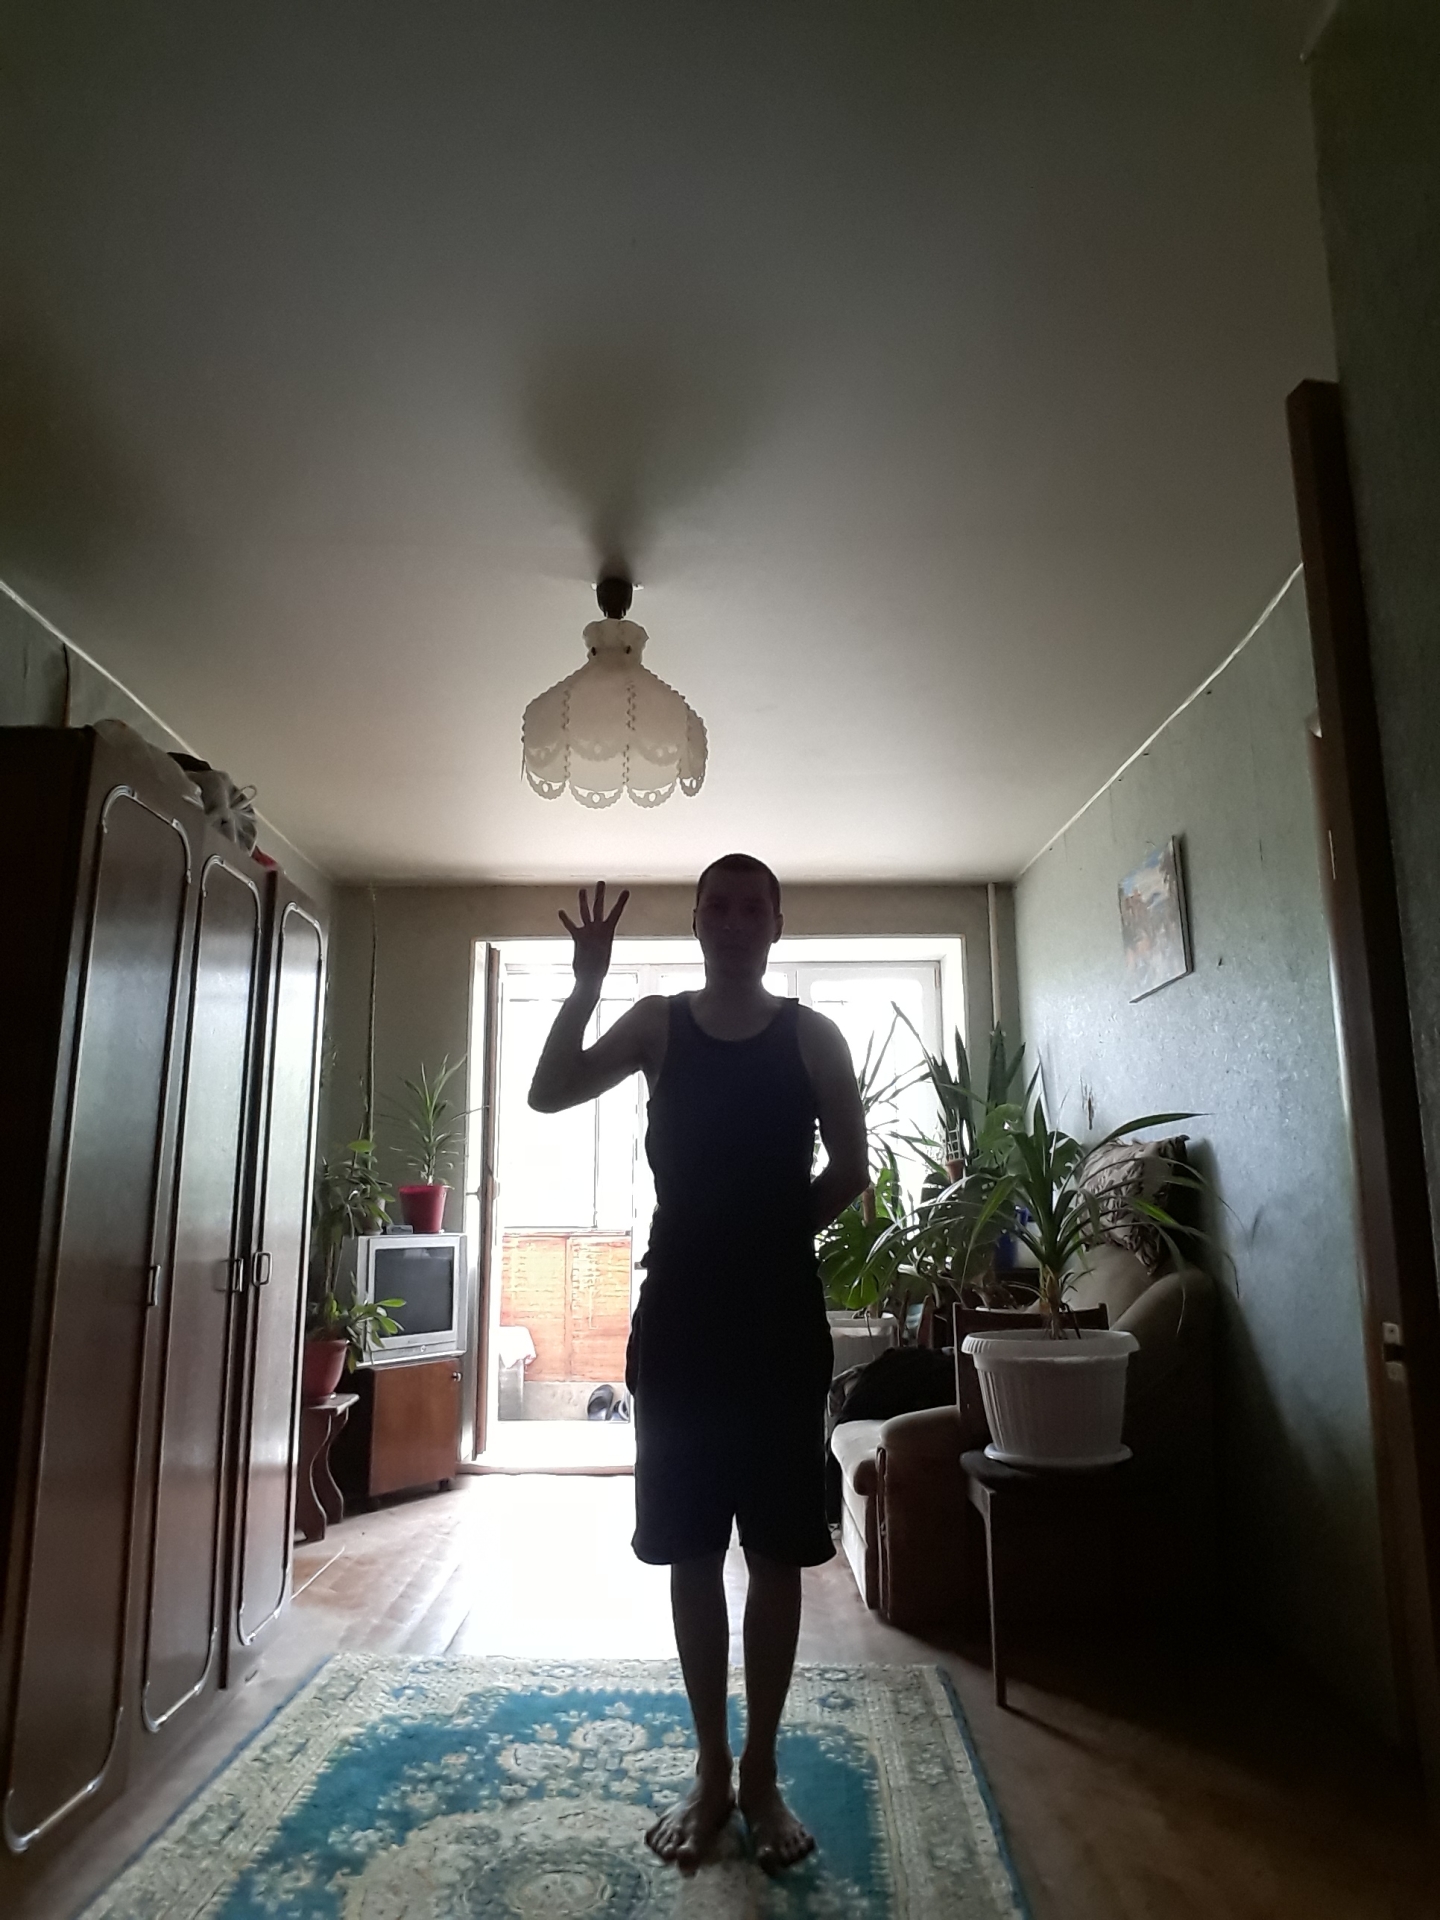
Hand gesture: four